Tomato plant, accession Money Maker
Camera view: horizontal (90 deg, fisheye); turntable rotation: 180 degrees
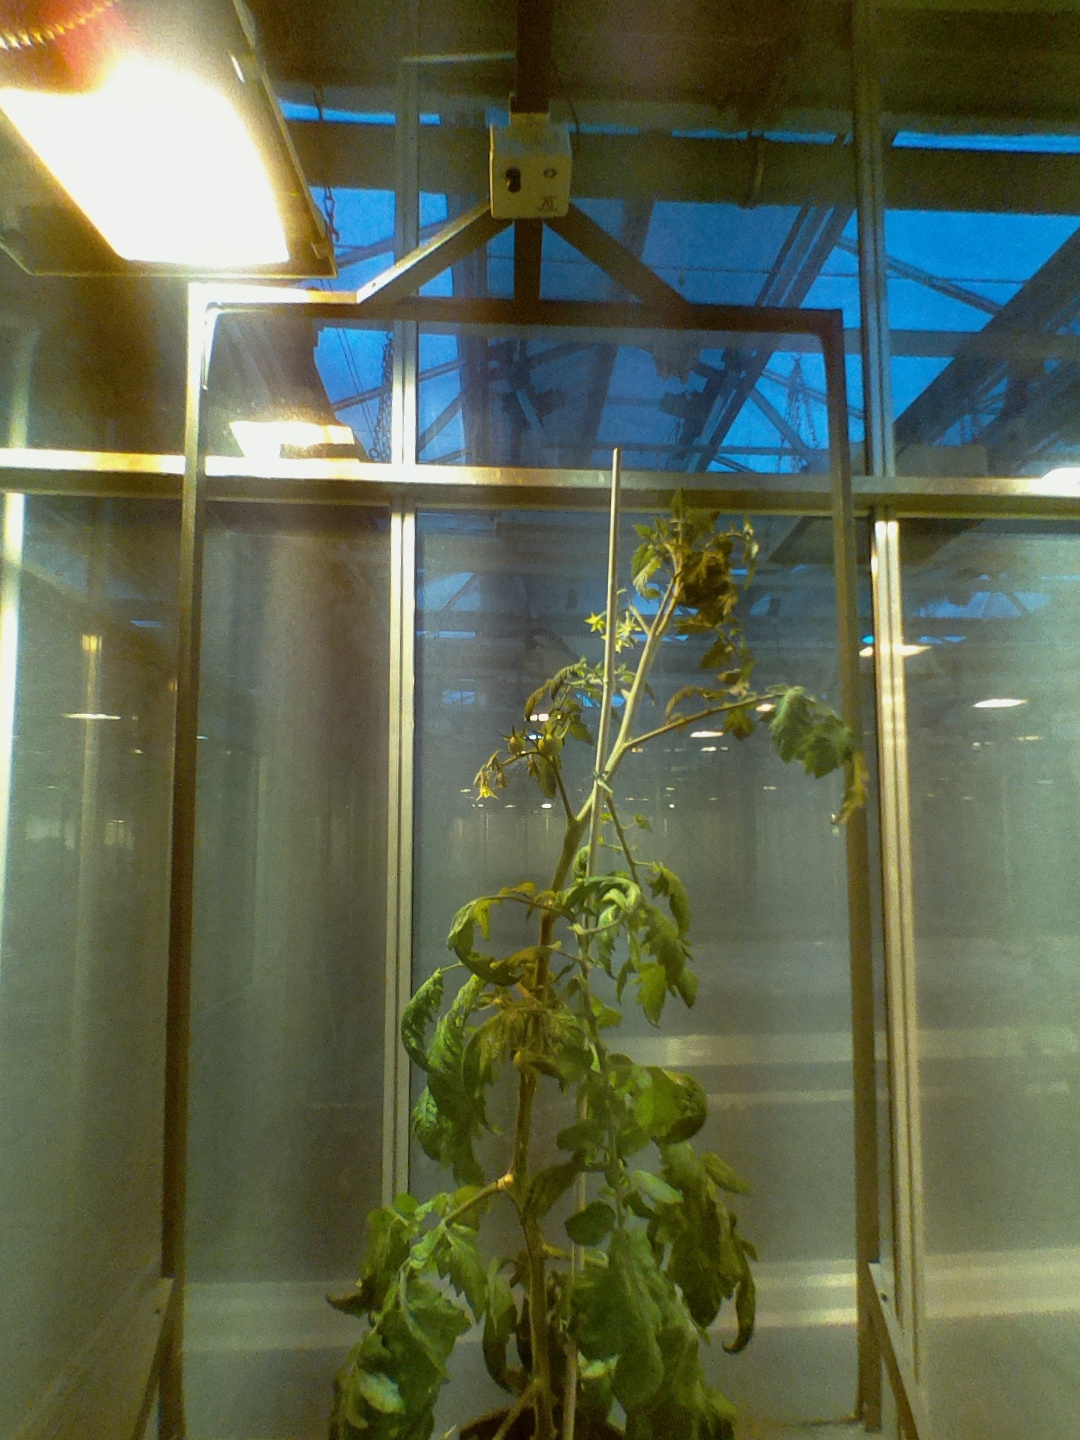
BBCH growth stage 72: 20%-30% of final fruit size